Jang Jin-young

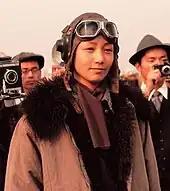
Jang as aviation pioneer Park Kyung-won in the 2005 biopic "Blue Swallow".

For her next project, Jang was cast as the lead in "Blue Swallow", a ₩9.7 billion biopic of aviation pioneer Park Kyung-won, which reunited her with "Sorum" director Yoon Jong-chan, and "Singles" co-star Kim Joo-hyuk. She worked on the film for some 15 months, during which time she was required to learn Japanese and overcome her fear of heights, and later said, "At every moment, I was pushing my limits. My experiences as [Park Kyung-won] taught me a lot and made me work even harder to live my life to the fullest." Released towards the end of 2005, the film found itself the subject of strong criticism, with Park seen by many as having been a pro-Japanese figure during the Japanese colonial rule of Korea, and it subsequently sold a disappointing 600,000 tickets at the Korean box office. Nevertheless, Jang received several award nominations for her role in the film, and won Best Actress at the 2006 Critic's Choice Awards.